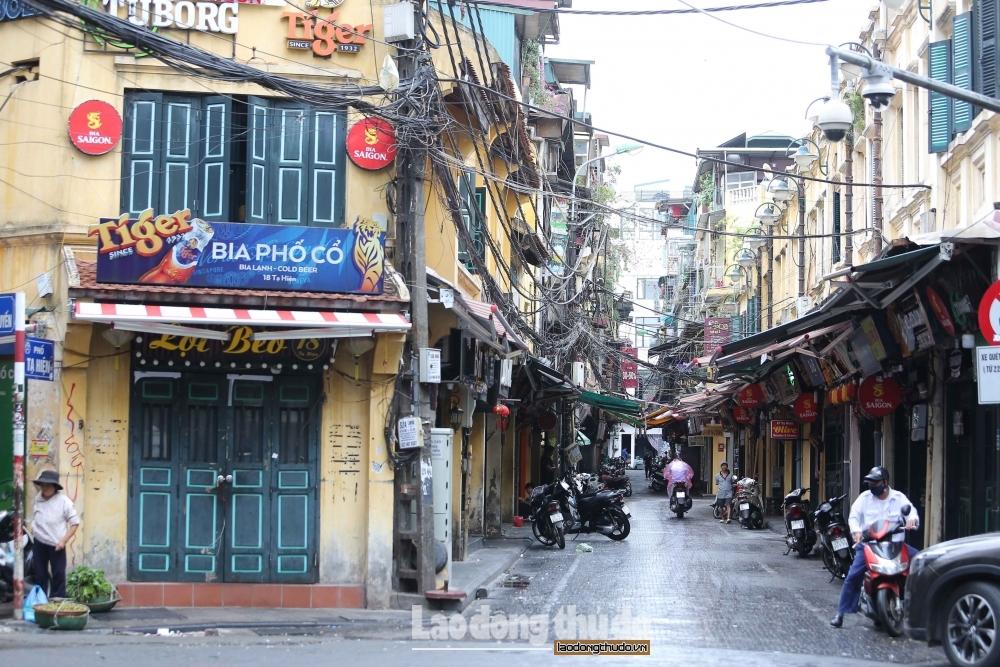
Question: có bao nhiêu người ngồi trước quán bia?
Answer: có một người ngồi trước quán bia